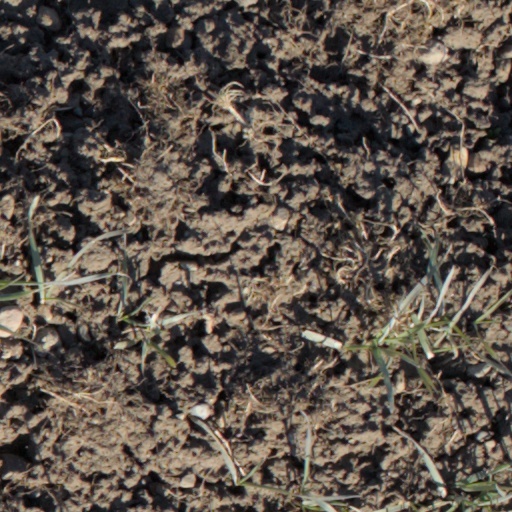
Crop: wheat